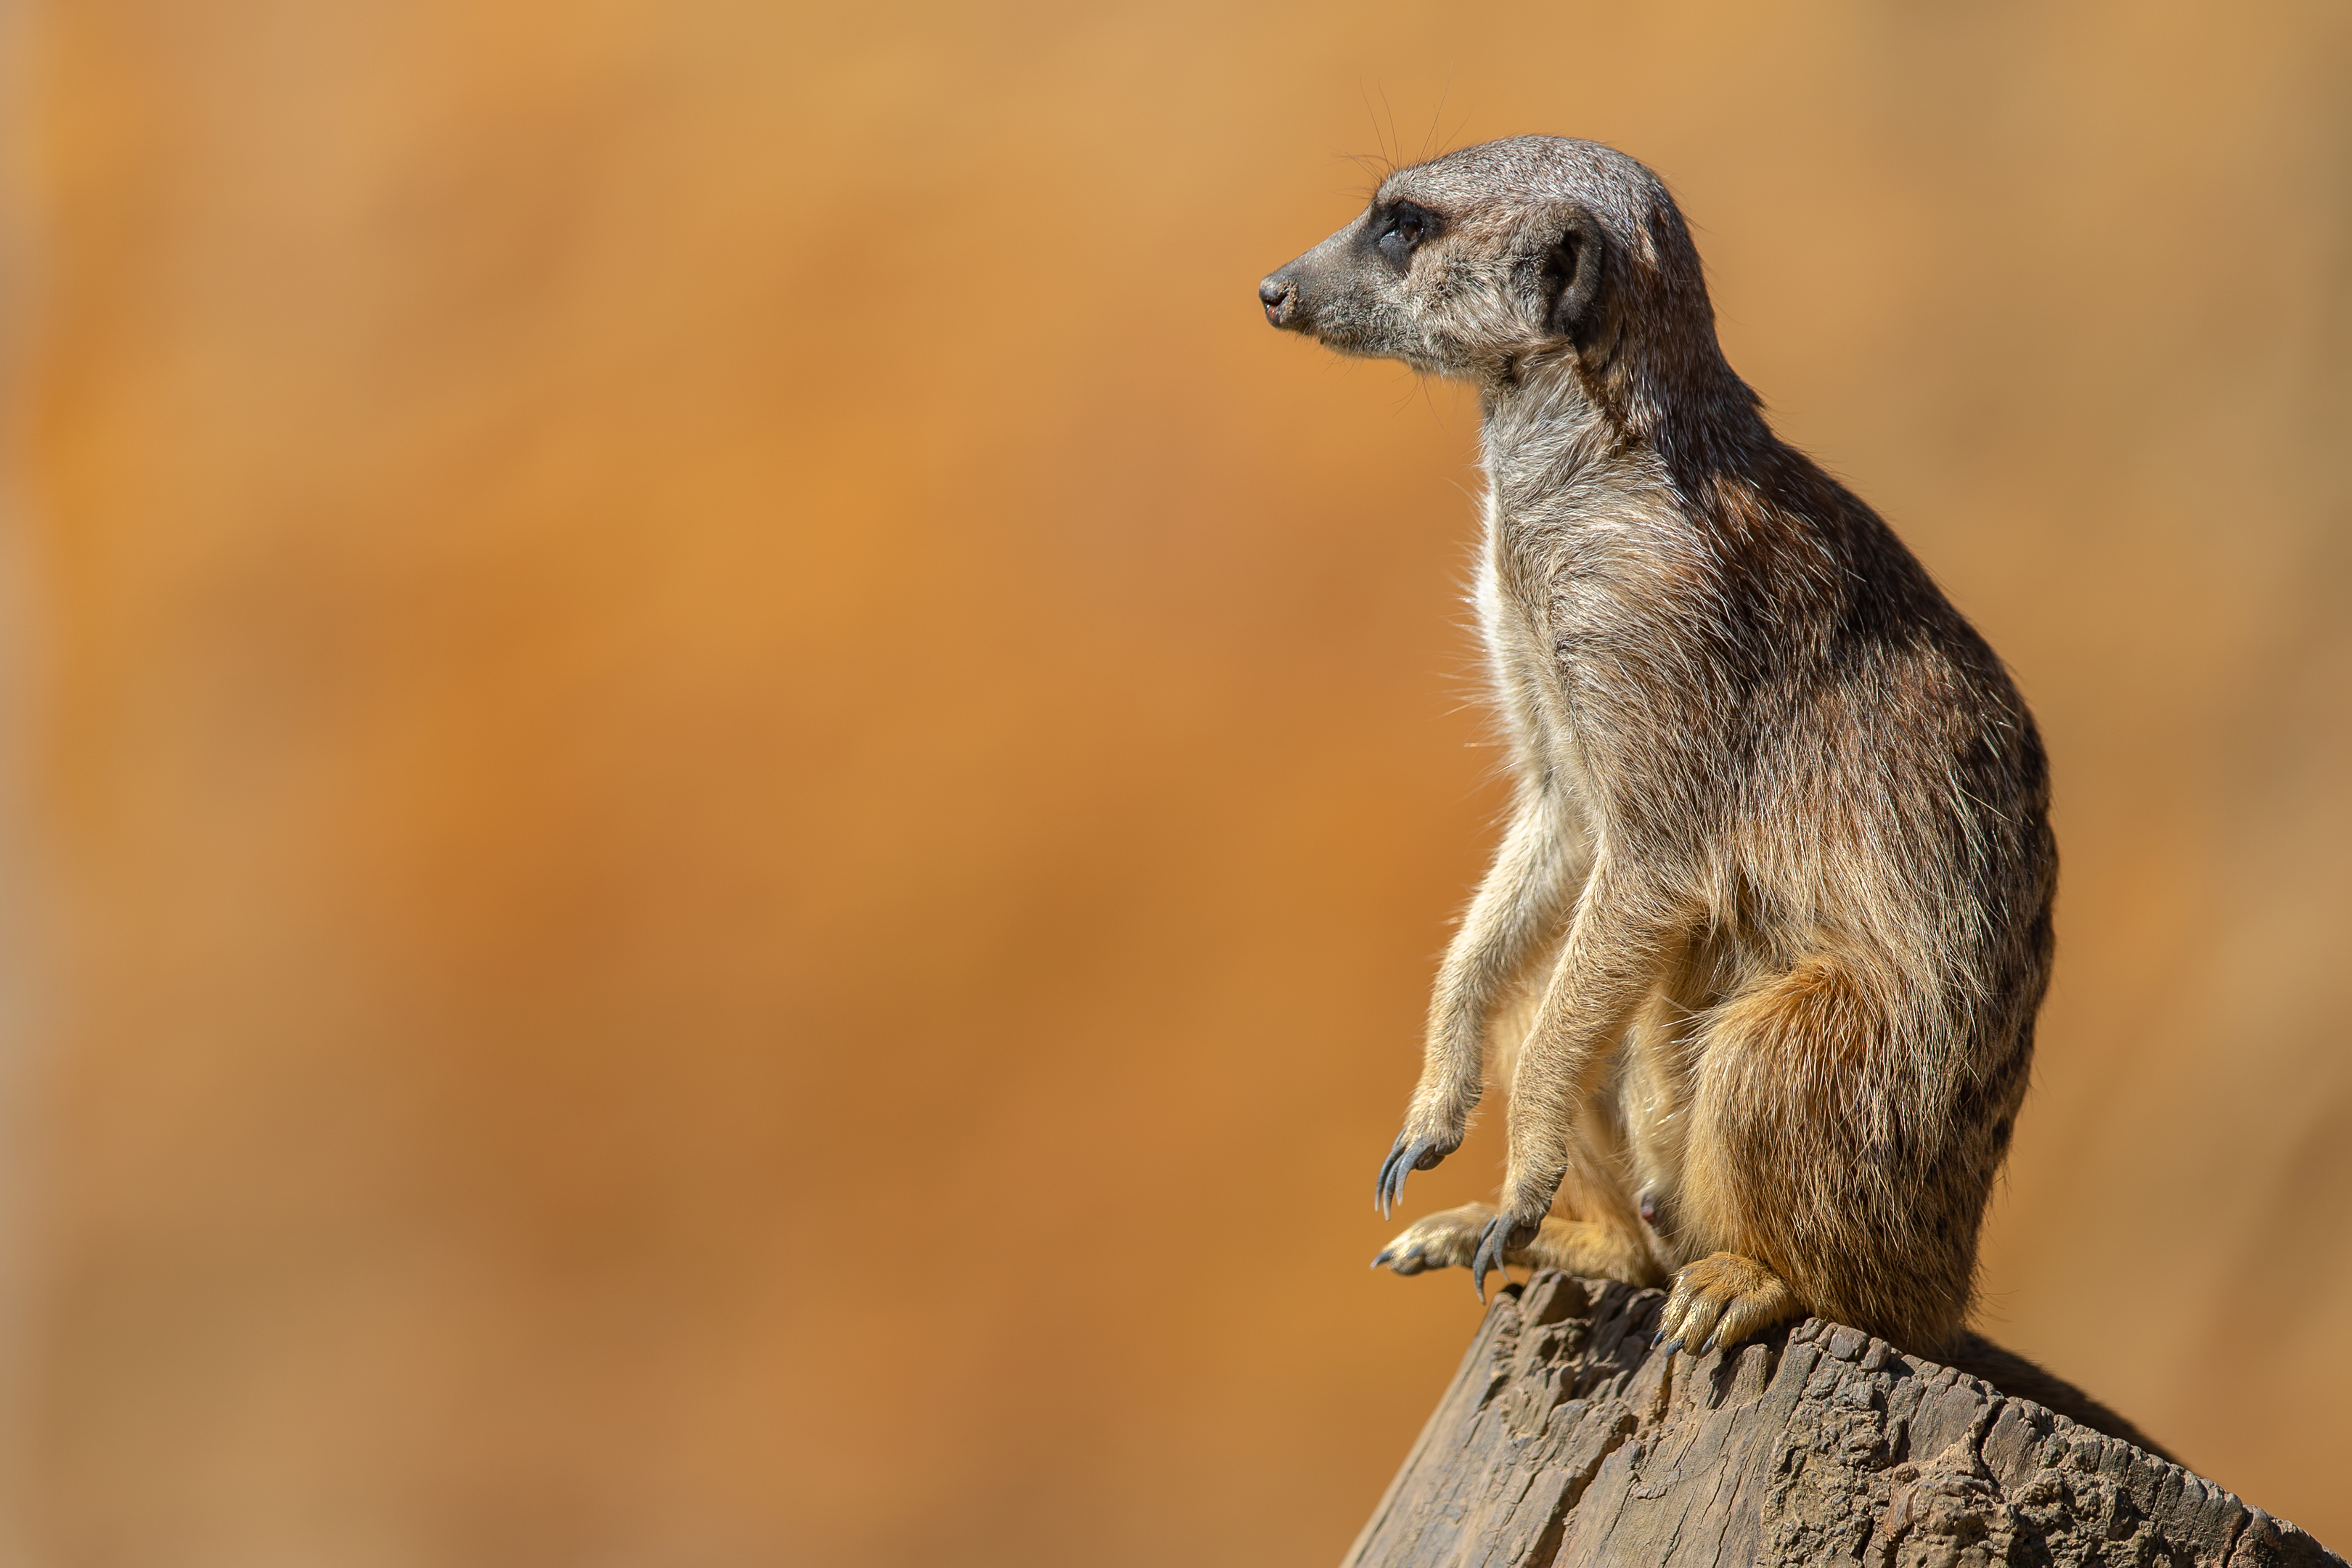
Erdmaennchen, meerkat, vertebrate, mammal, wildlife, mongoose, snout, carnivore, terrestrial animal, whiskers, tail